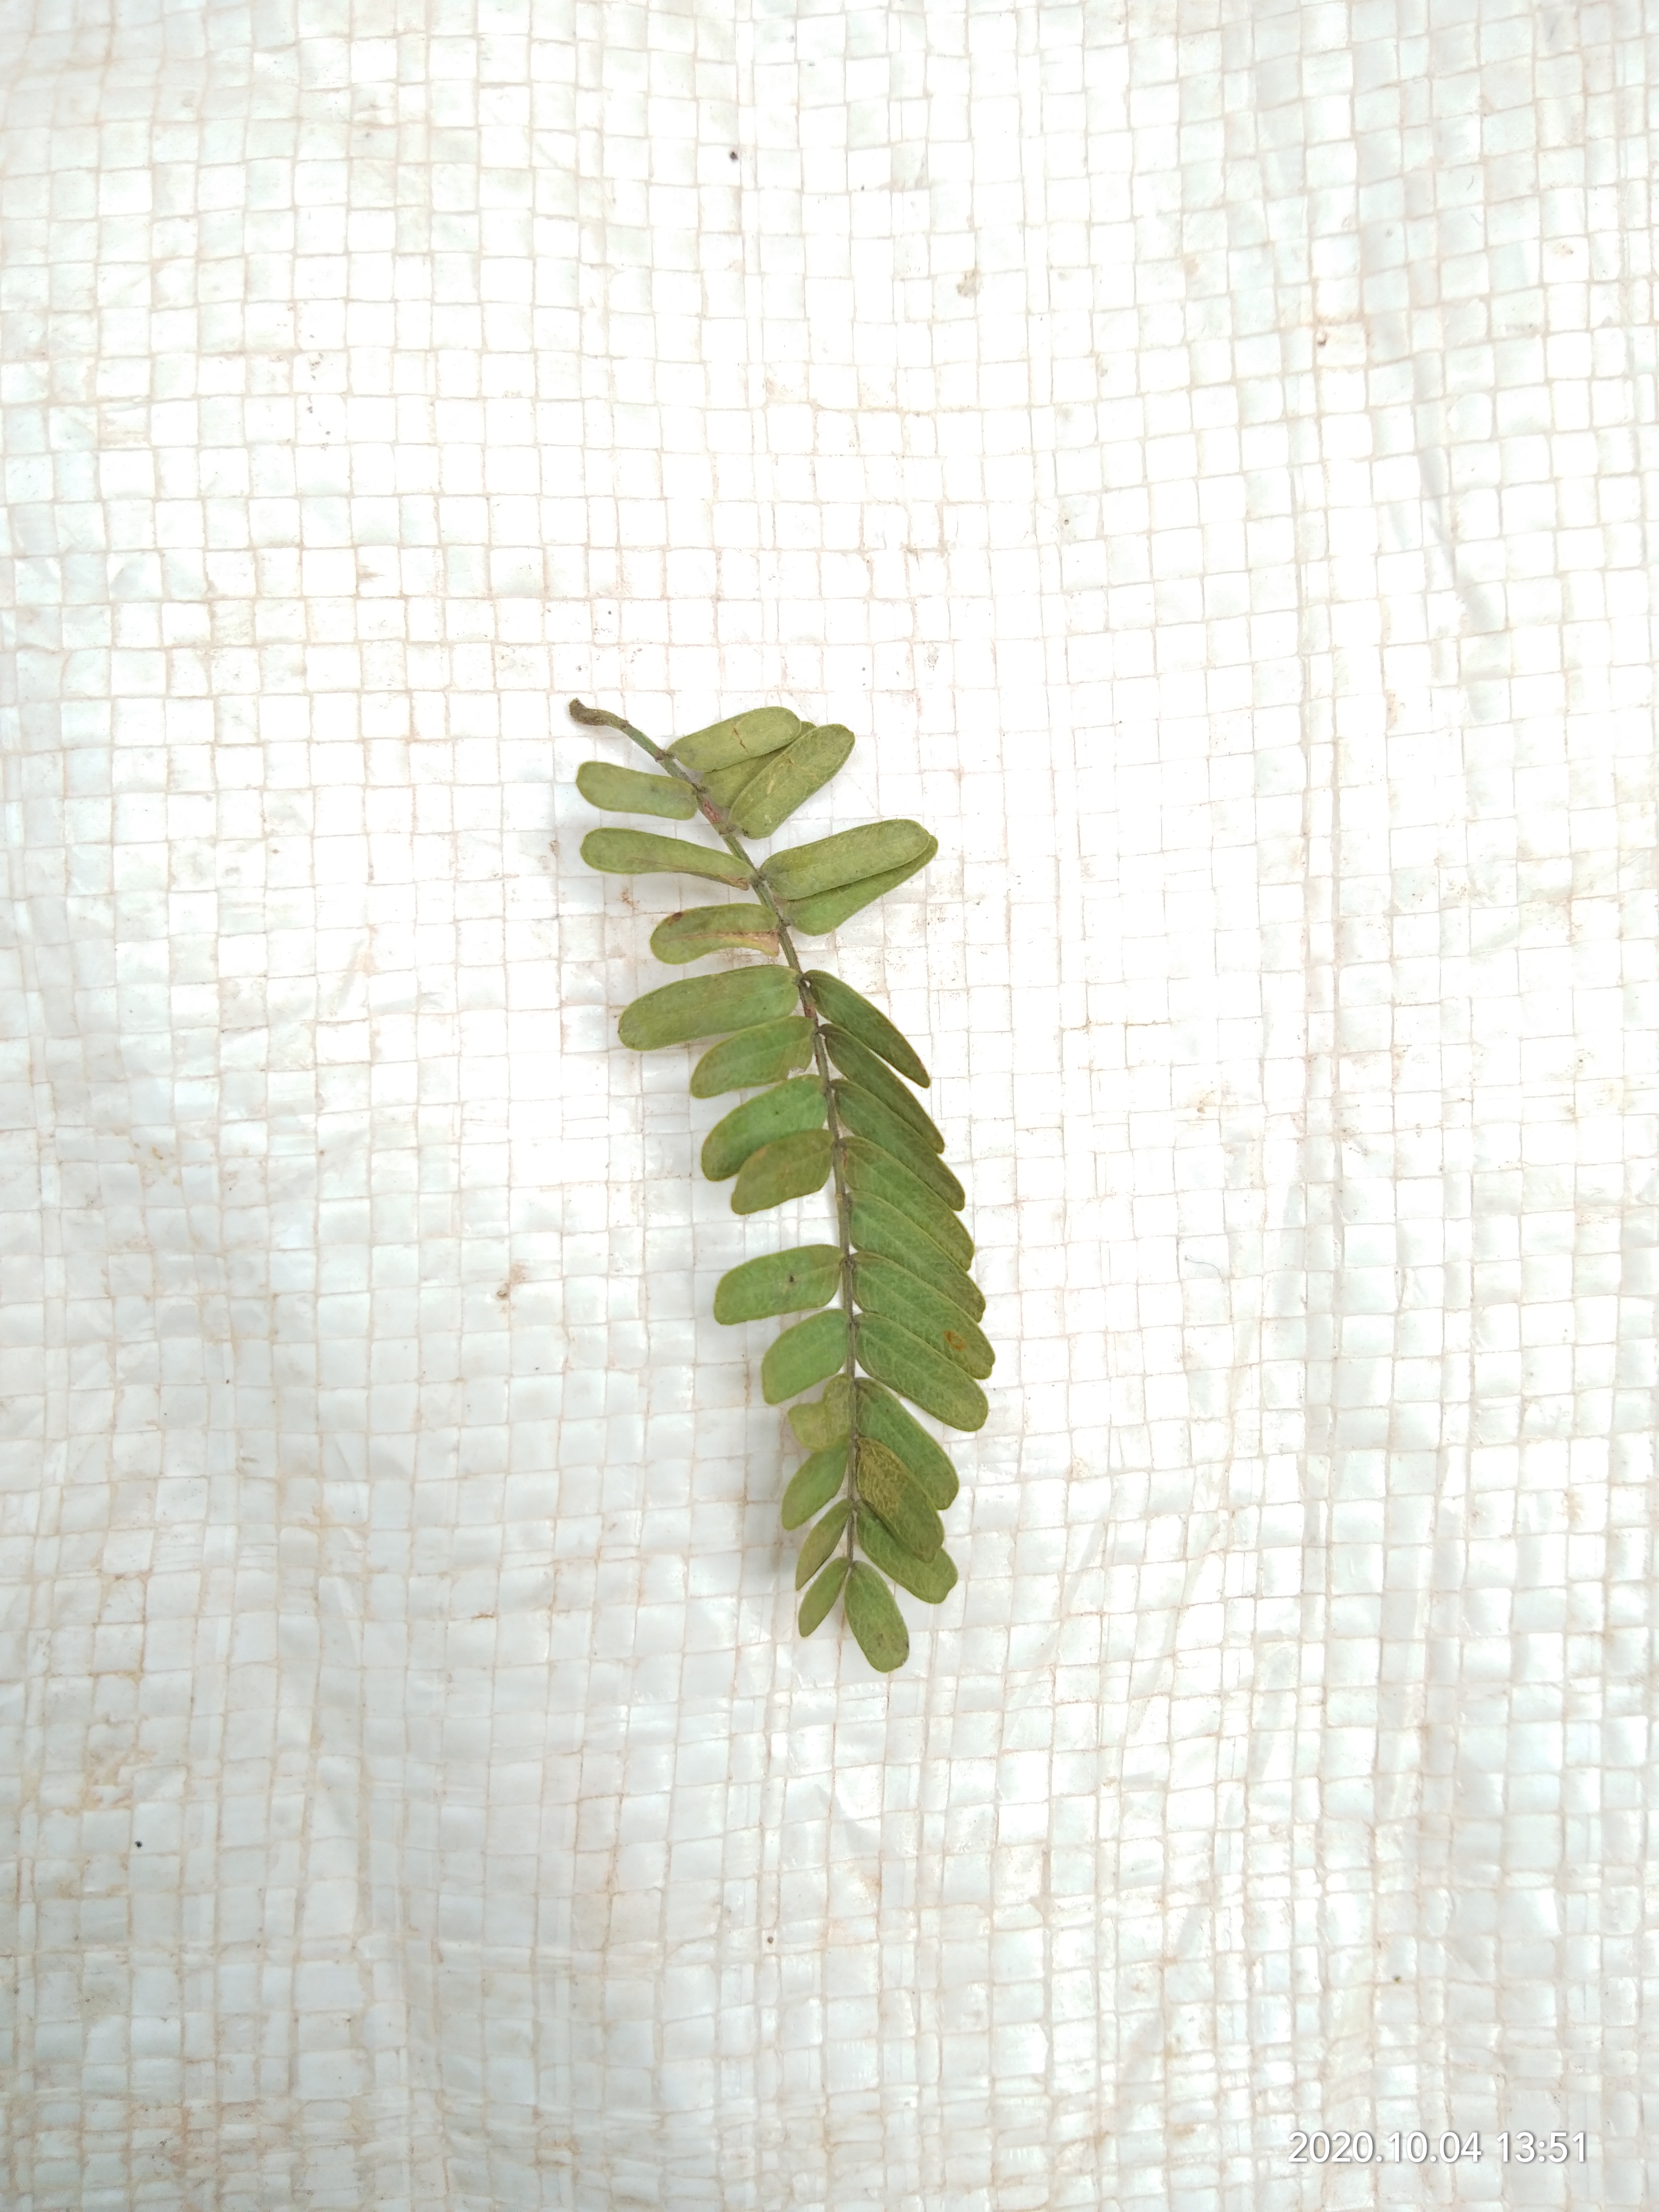
Plant: Tamarind